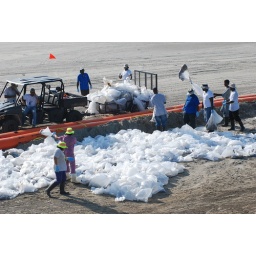
Workers remove bags of oil-contaminated sand from the beach near the fishing pier at Grand Isle Park.